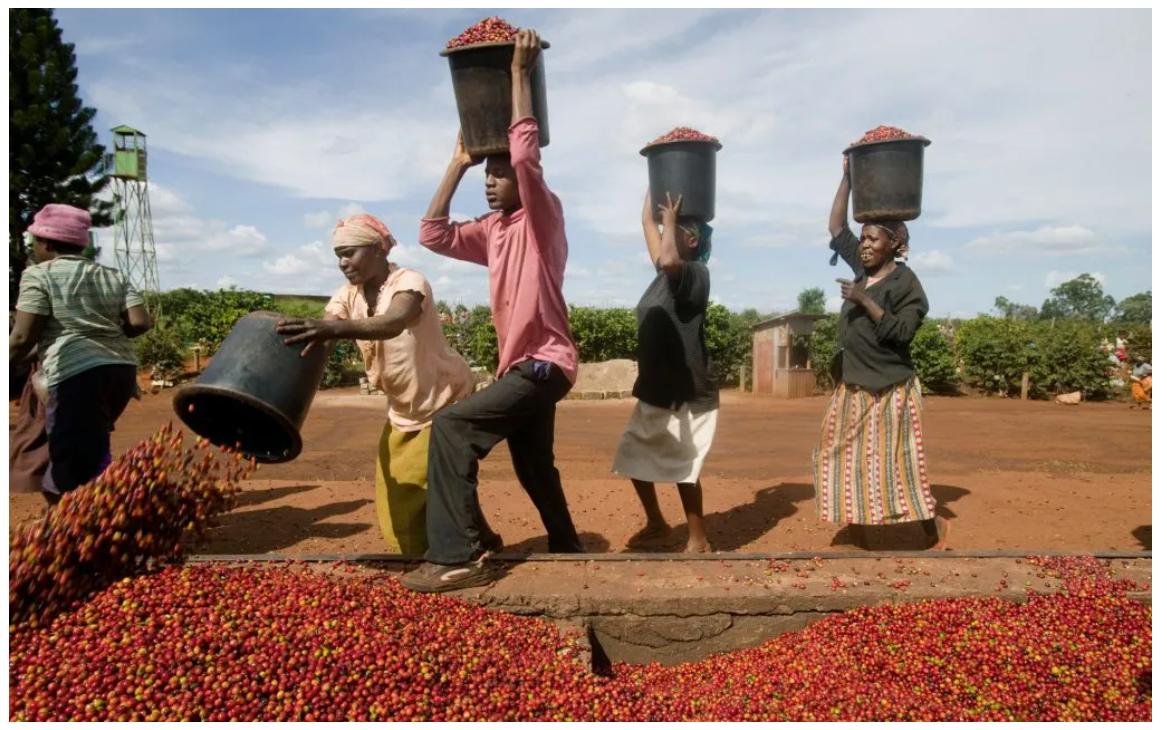
Wananchi ambao wameajiriwa kwenye shamba kubwa lililo limwa zao la biashara aina ya kahawa, wanazichuma na kuzibeba kukusanya eneo moja ili mwajiri wao aweze kuja kuzipakia na kupeleka kuuza masoko ya nje ya nchi.